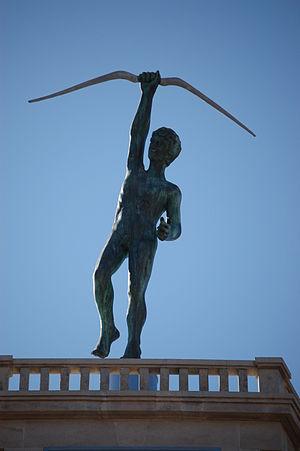
Pontevedra est une ville qui se trouve dans le nord-ouest de l'Espagne et de la Péninsule Ibérique. Capitale de la province de Pontevedra ainsi que capitale de la région touristique des Rías Baixas ou Rías Bajas, la ville est située dans le sud-ouest de la communauté autonome de Galice. Elle est surnommée « la ville où le piéton est roi ».